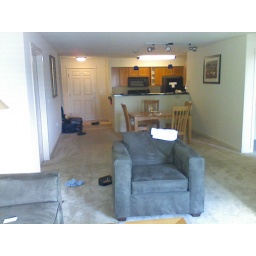
Our temporary housing apartment, looking from the living room window in at the LR, DR, kitchen and entryway.